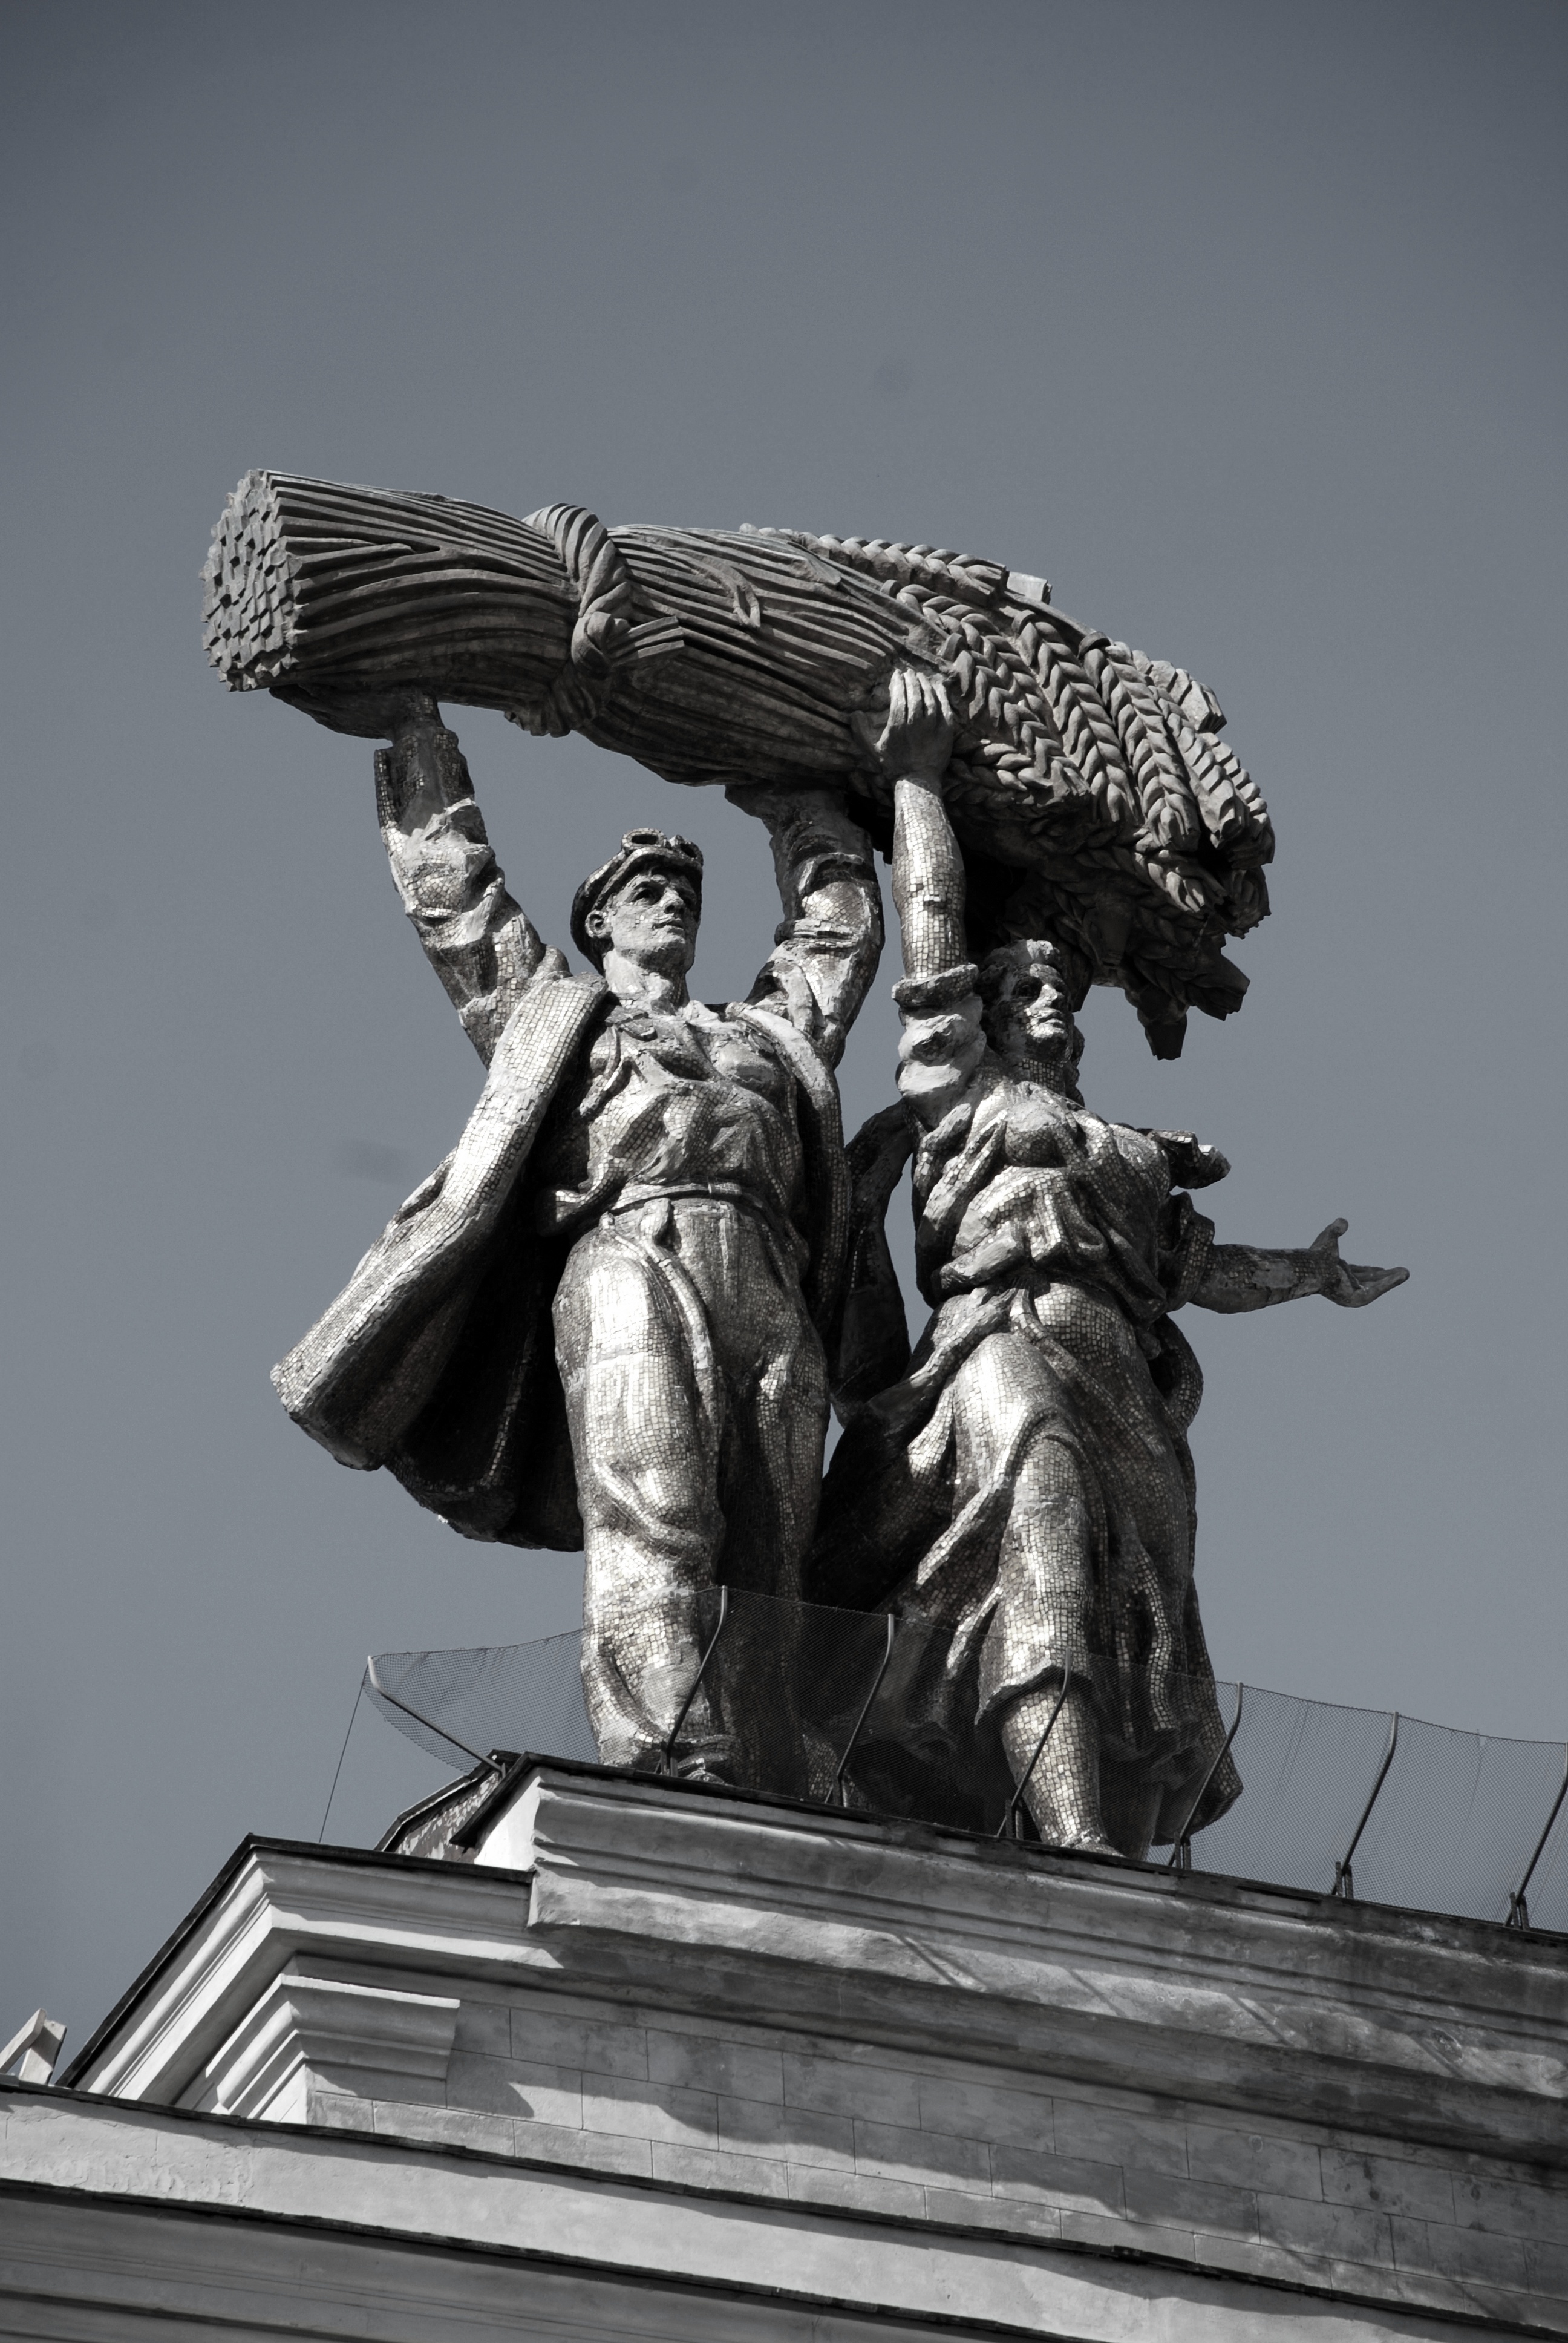
black and white, monument, statue, monochrome, bw, blackandwhite, sculpture, blackwhite, art, monochrome photography